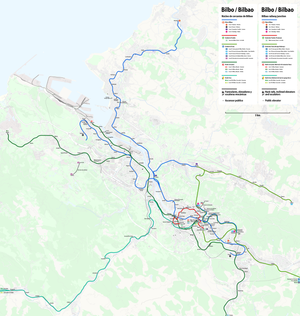
Plan des Transports publics de Bilbao Português: Mapa do transporte publico do Bilbao Open this image as an overlay in Google Earth (Google Maps, Bing) (Help|Source)
Le métro de Bilbao, ouvert le 11 novembre 1995 dessert l’agglomération de Bilbao qui compte environ un million d’habitants. Il est composé de trois lignes.